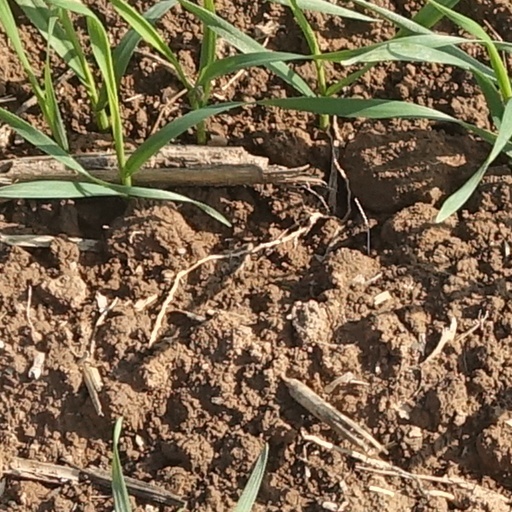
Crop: wheat